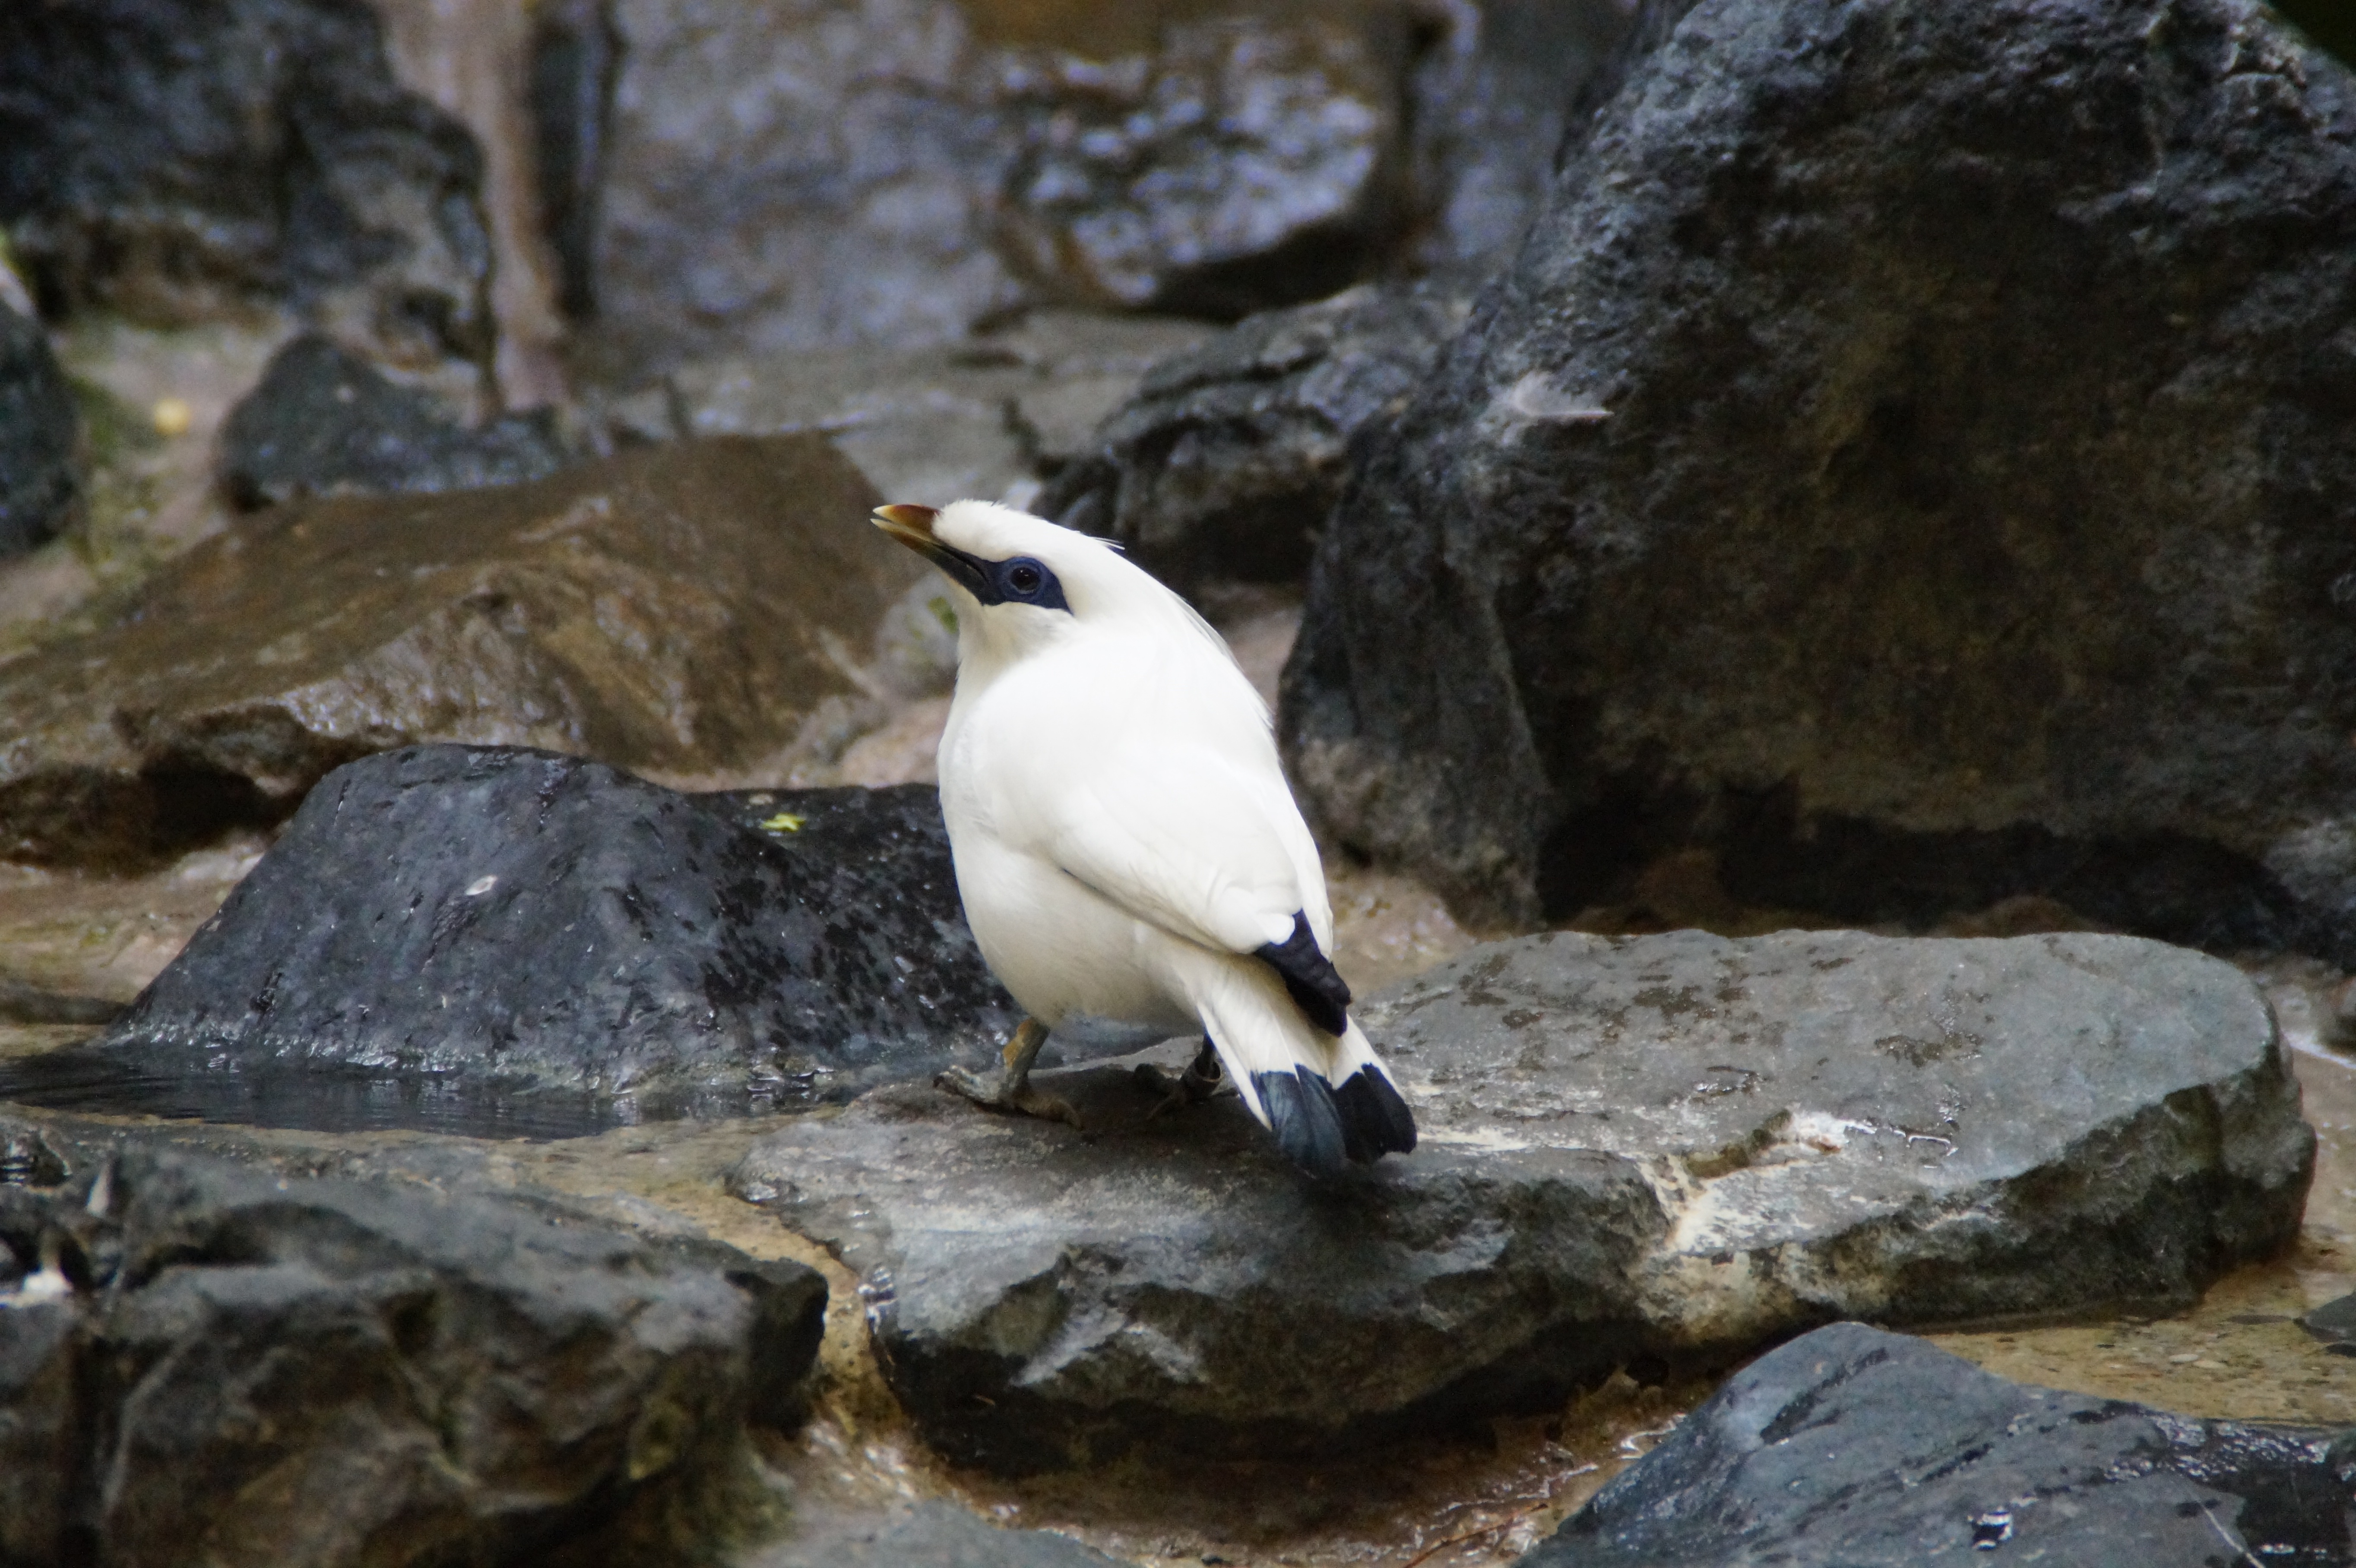
nature, bird, wildlife, zoo, beak, fauna, penguin, plumage, vertebrate, exotic, exot, flightless bird, exotic bird, bali starling, mynah, perching bird